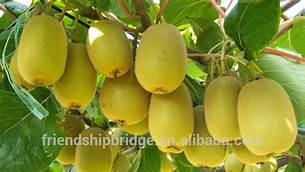
Label: Kiwi